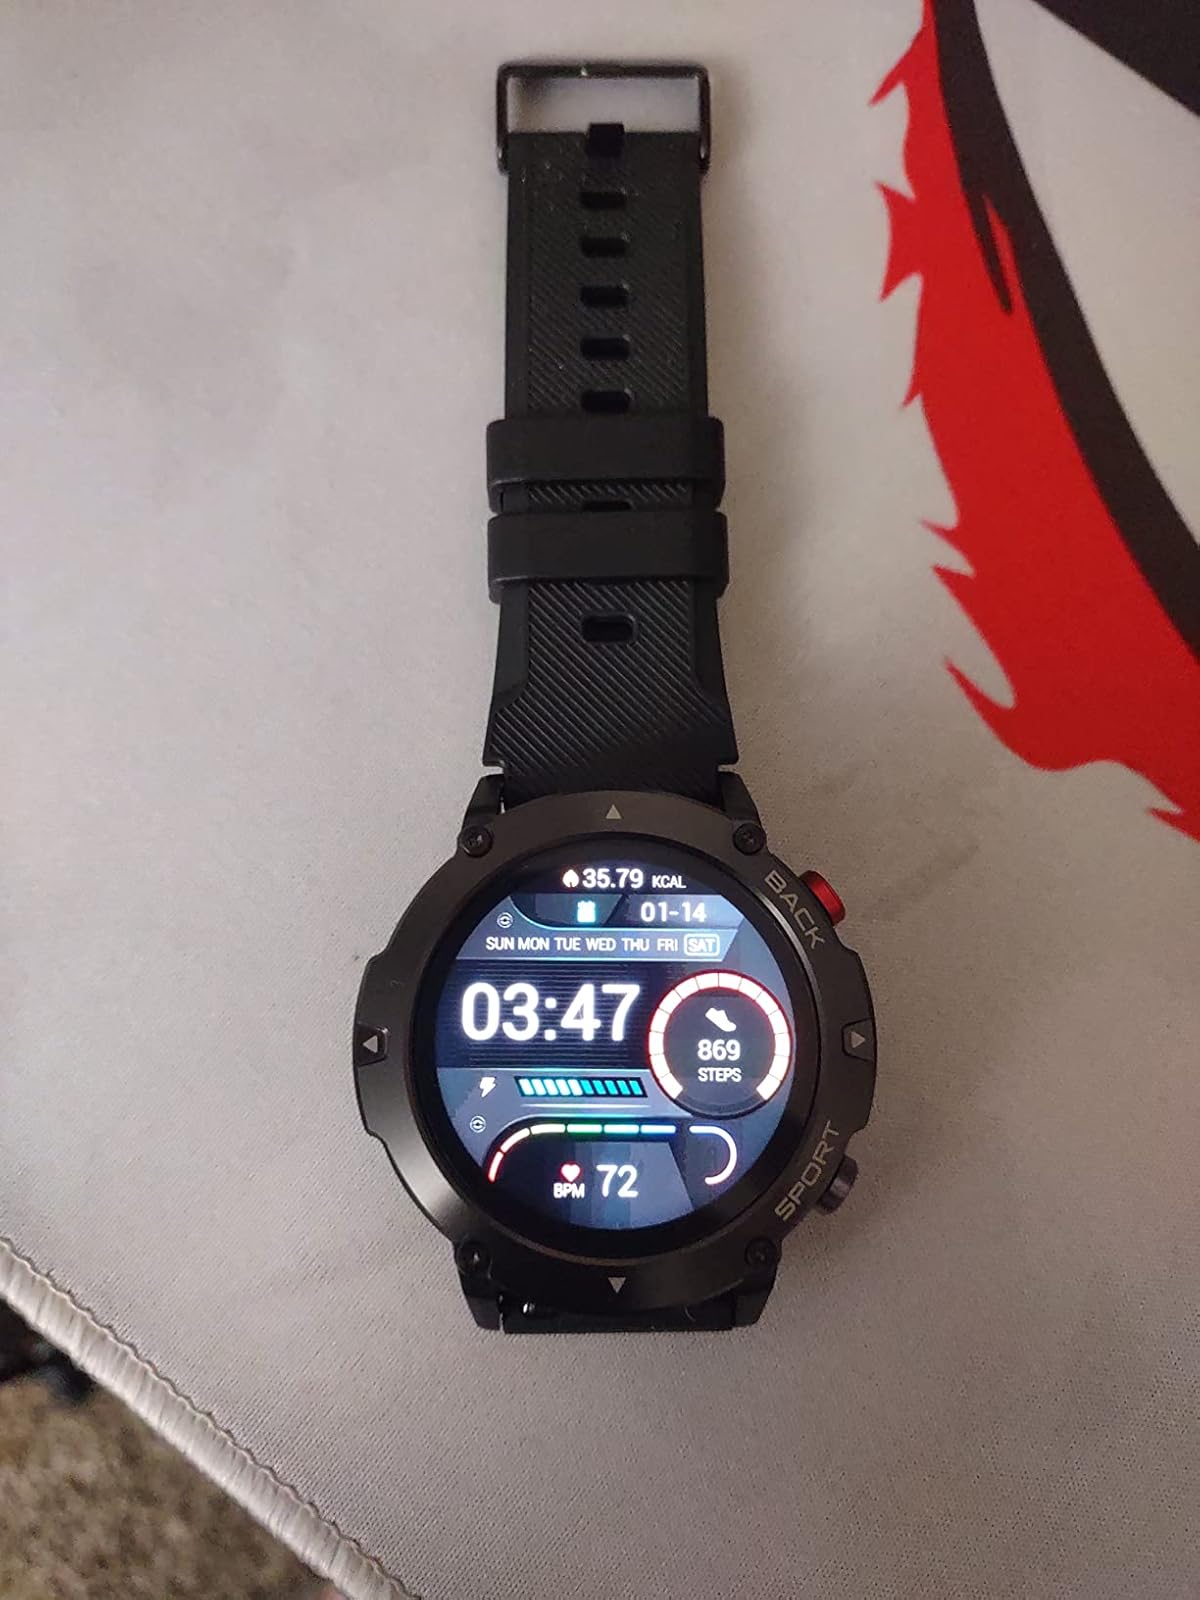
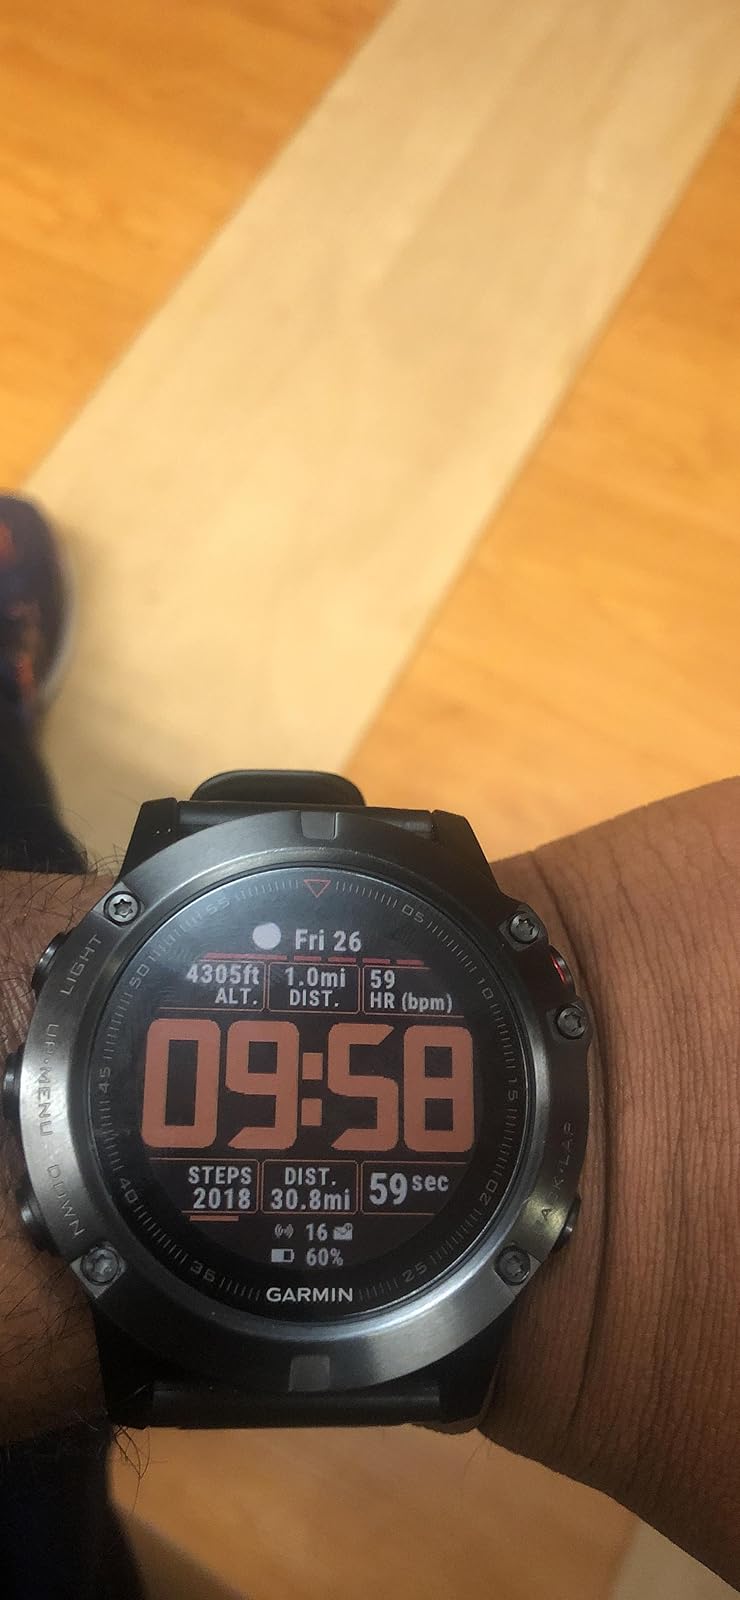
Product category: smartwatch
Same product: no